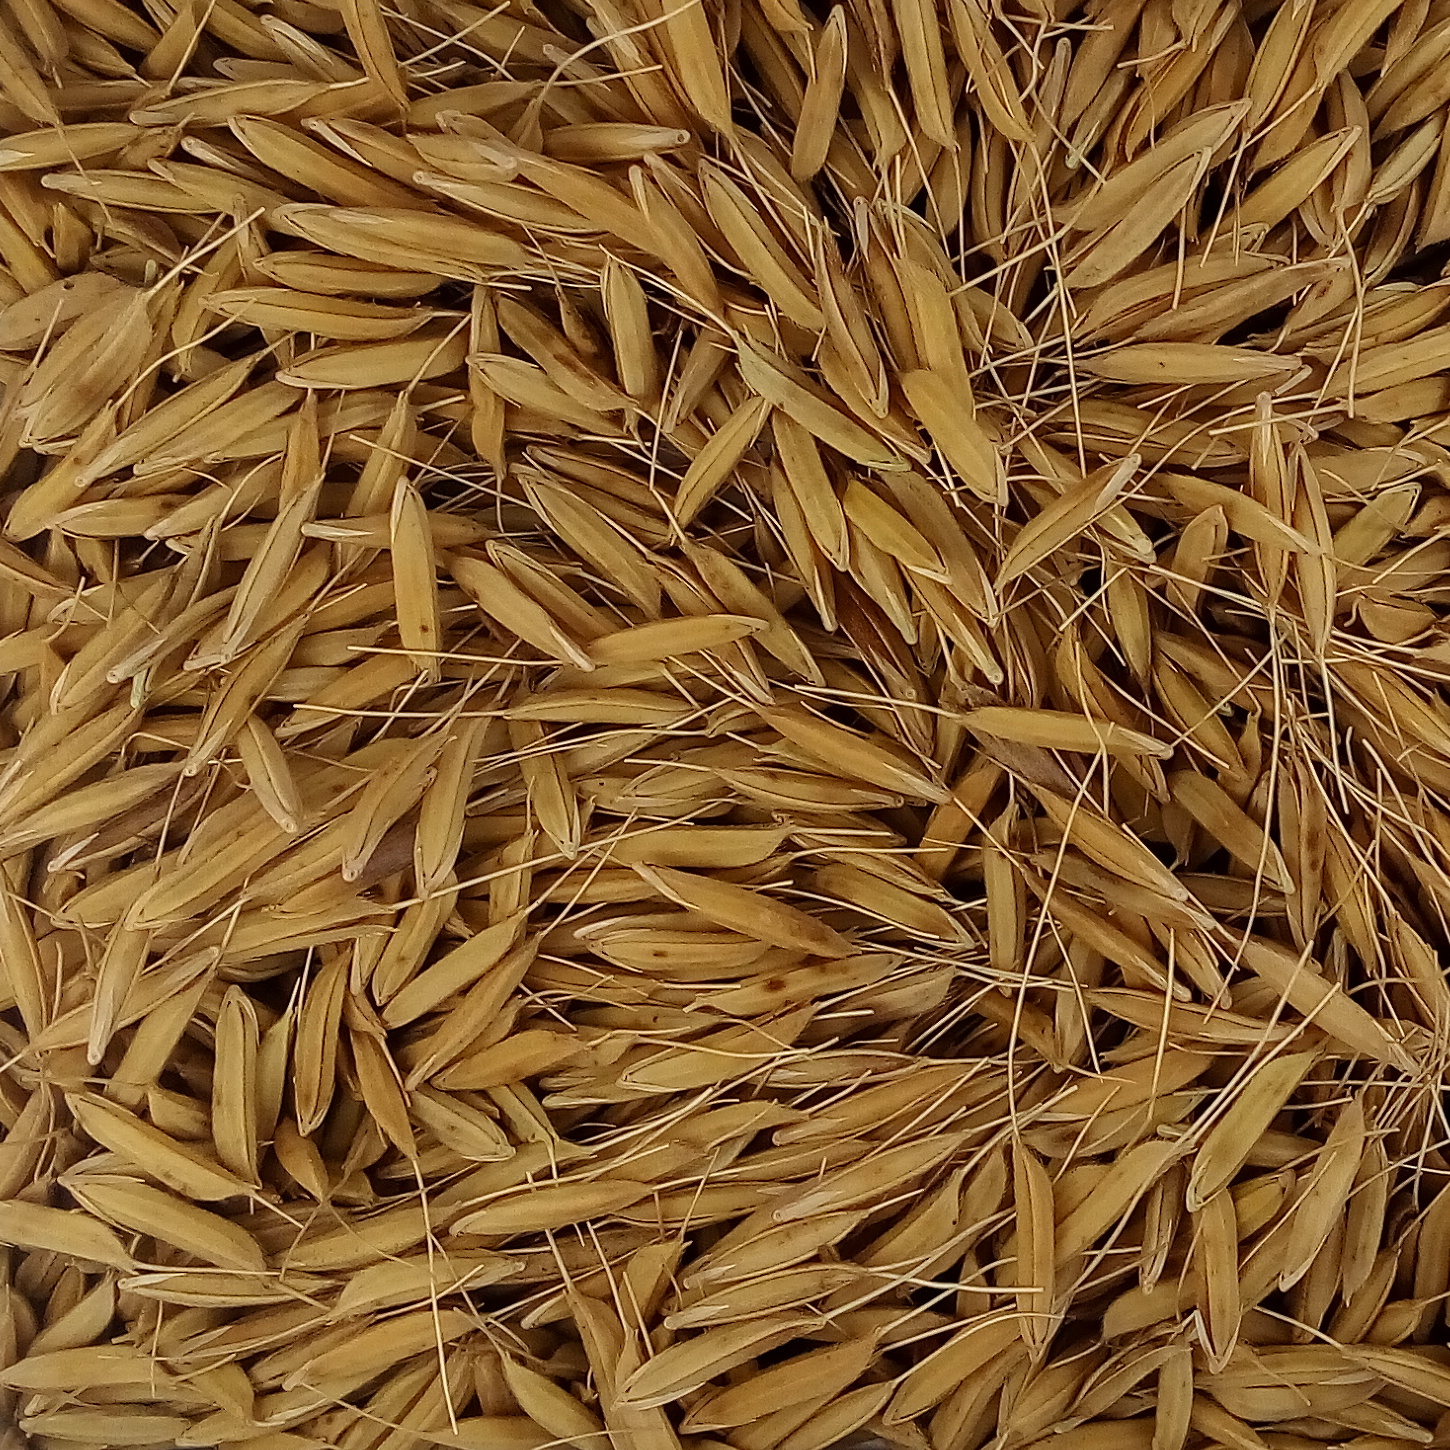
Rice seed variety: PB_6